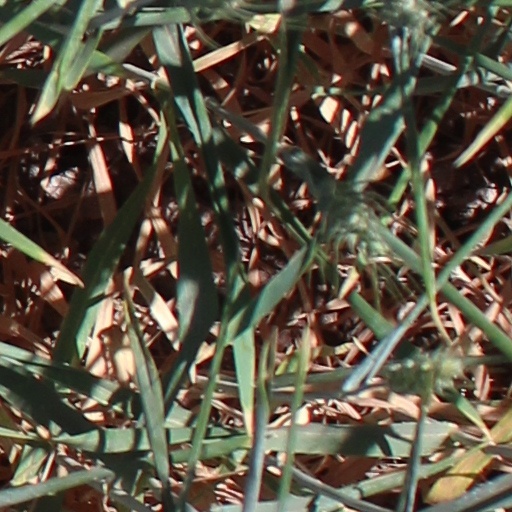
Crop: wheat